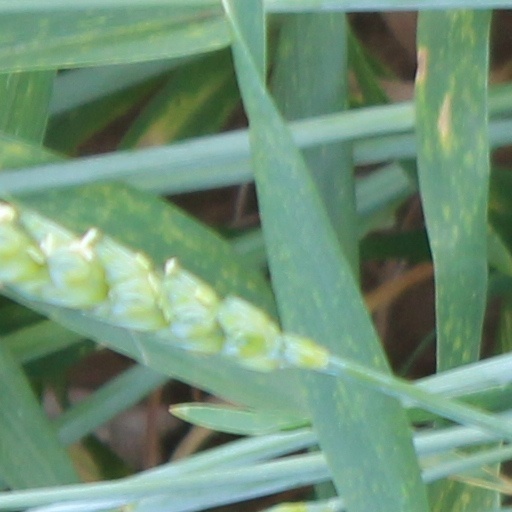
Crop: wheat